Lexell's theorem

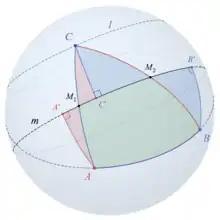
Gauss's proof using a Saccheri quadrilateral

Another proof using the midpoint circle which is more visually apparent in a single picture is due to Carl Friedrich Gauss (1841), who constructs the Saccheri quadrilateral (a quadrilateral with two adjacent right angles and two other equal angles) formed between the side of the triangle and its perpendicular projection onto the midpoint circle which has the same area as the triangle.